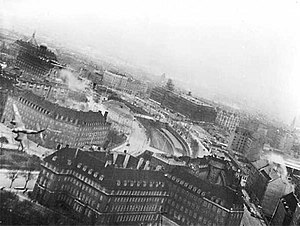
Shellhusbombardementet / Flyenes skæbne
Luftfoto af angrebsbølgen
Shellhusbombardementet var et bombeangreb udført af det britiske Royal Air Force mod Gestapos hovedkvarter i København den 21. marts 1945.